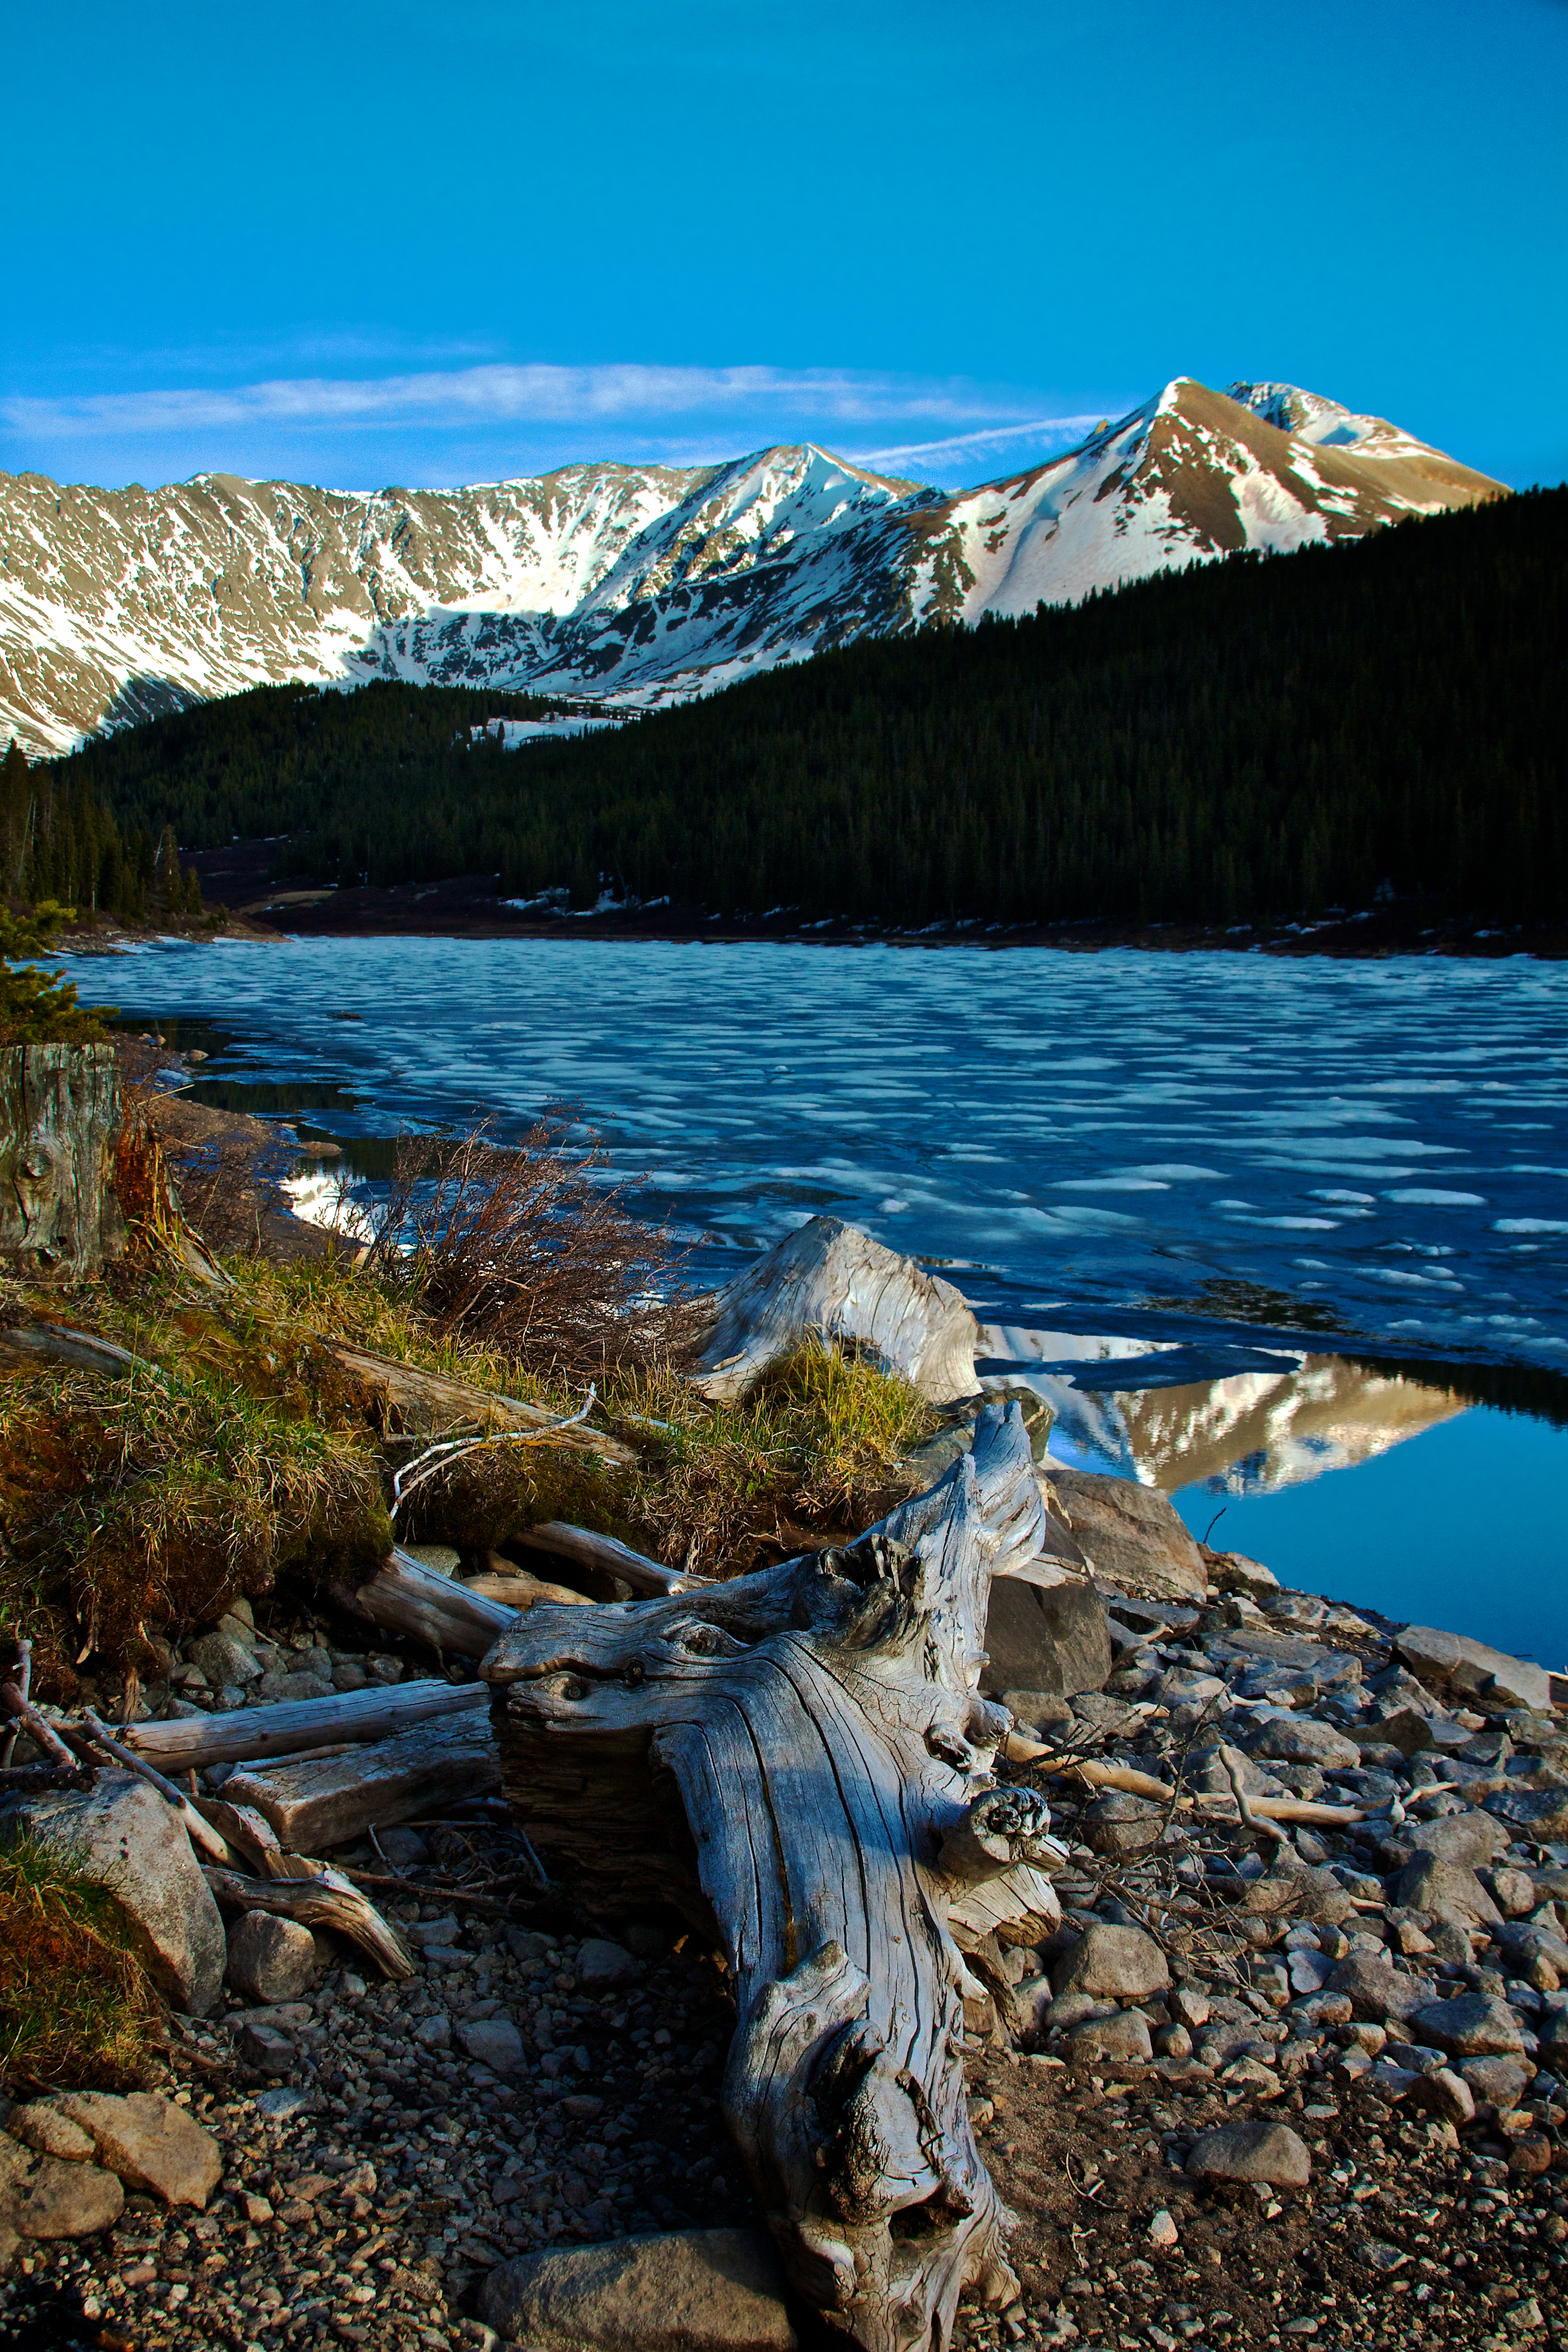
landscape, sea, coast, water, nature, rock, ocean, wilderness, mountain, snow, shore, lake, mountain range, clear, spring, reflection, canon, fjord, body of water, eos, colorado, mountains, vivid, canon7d, beautiful, 7d, loch, water feature, co, summitcounty